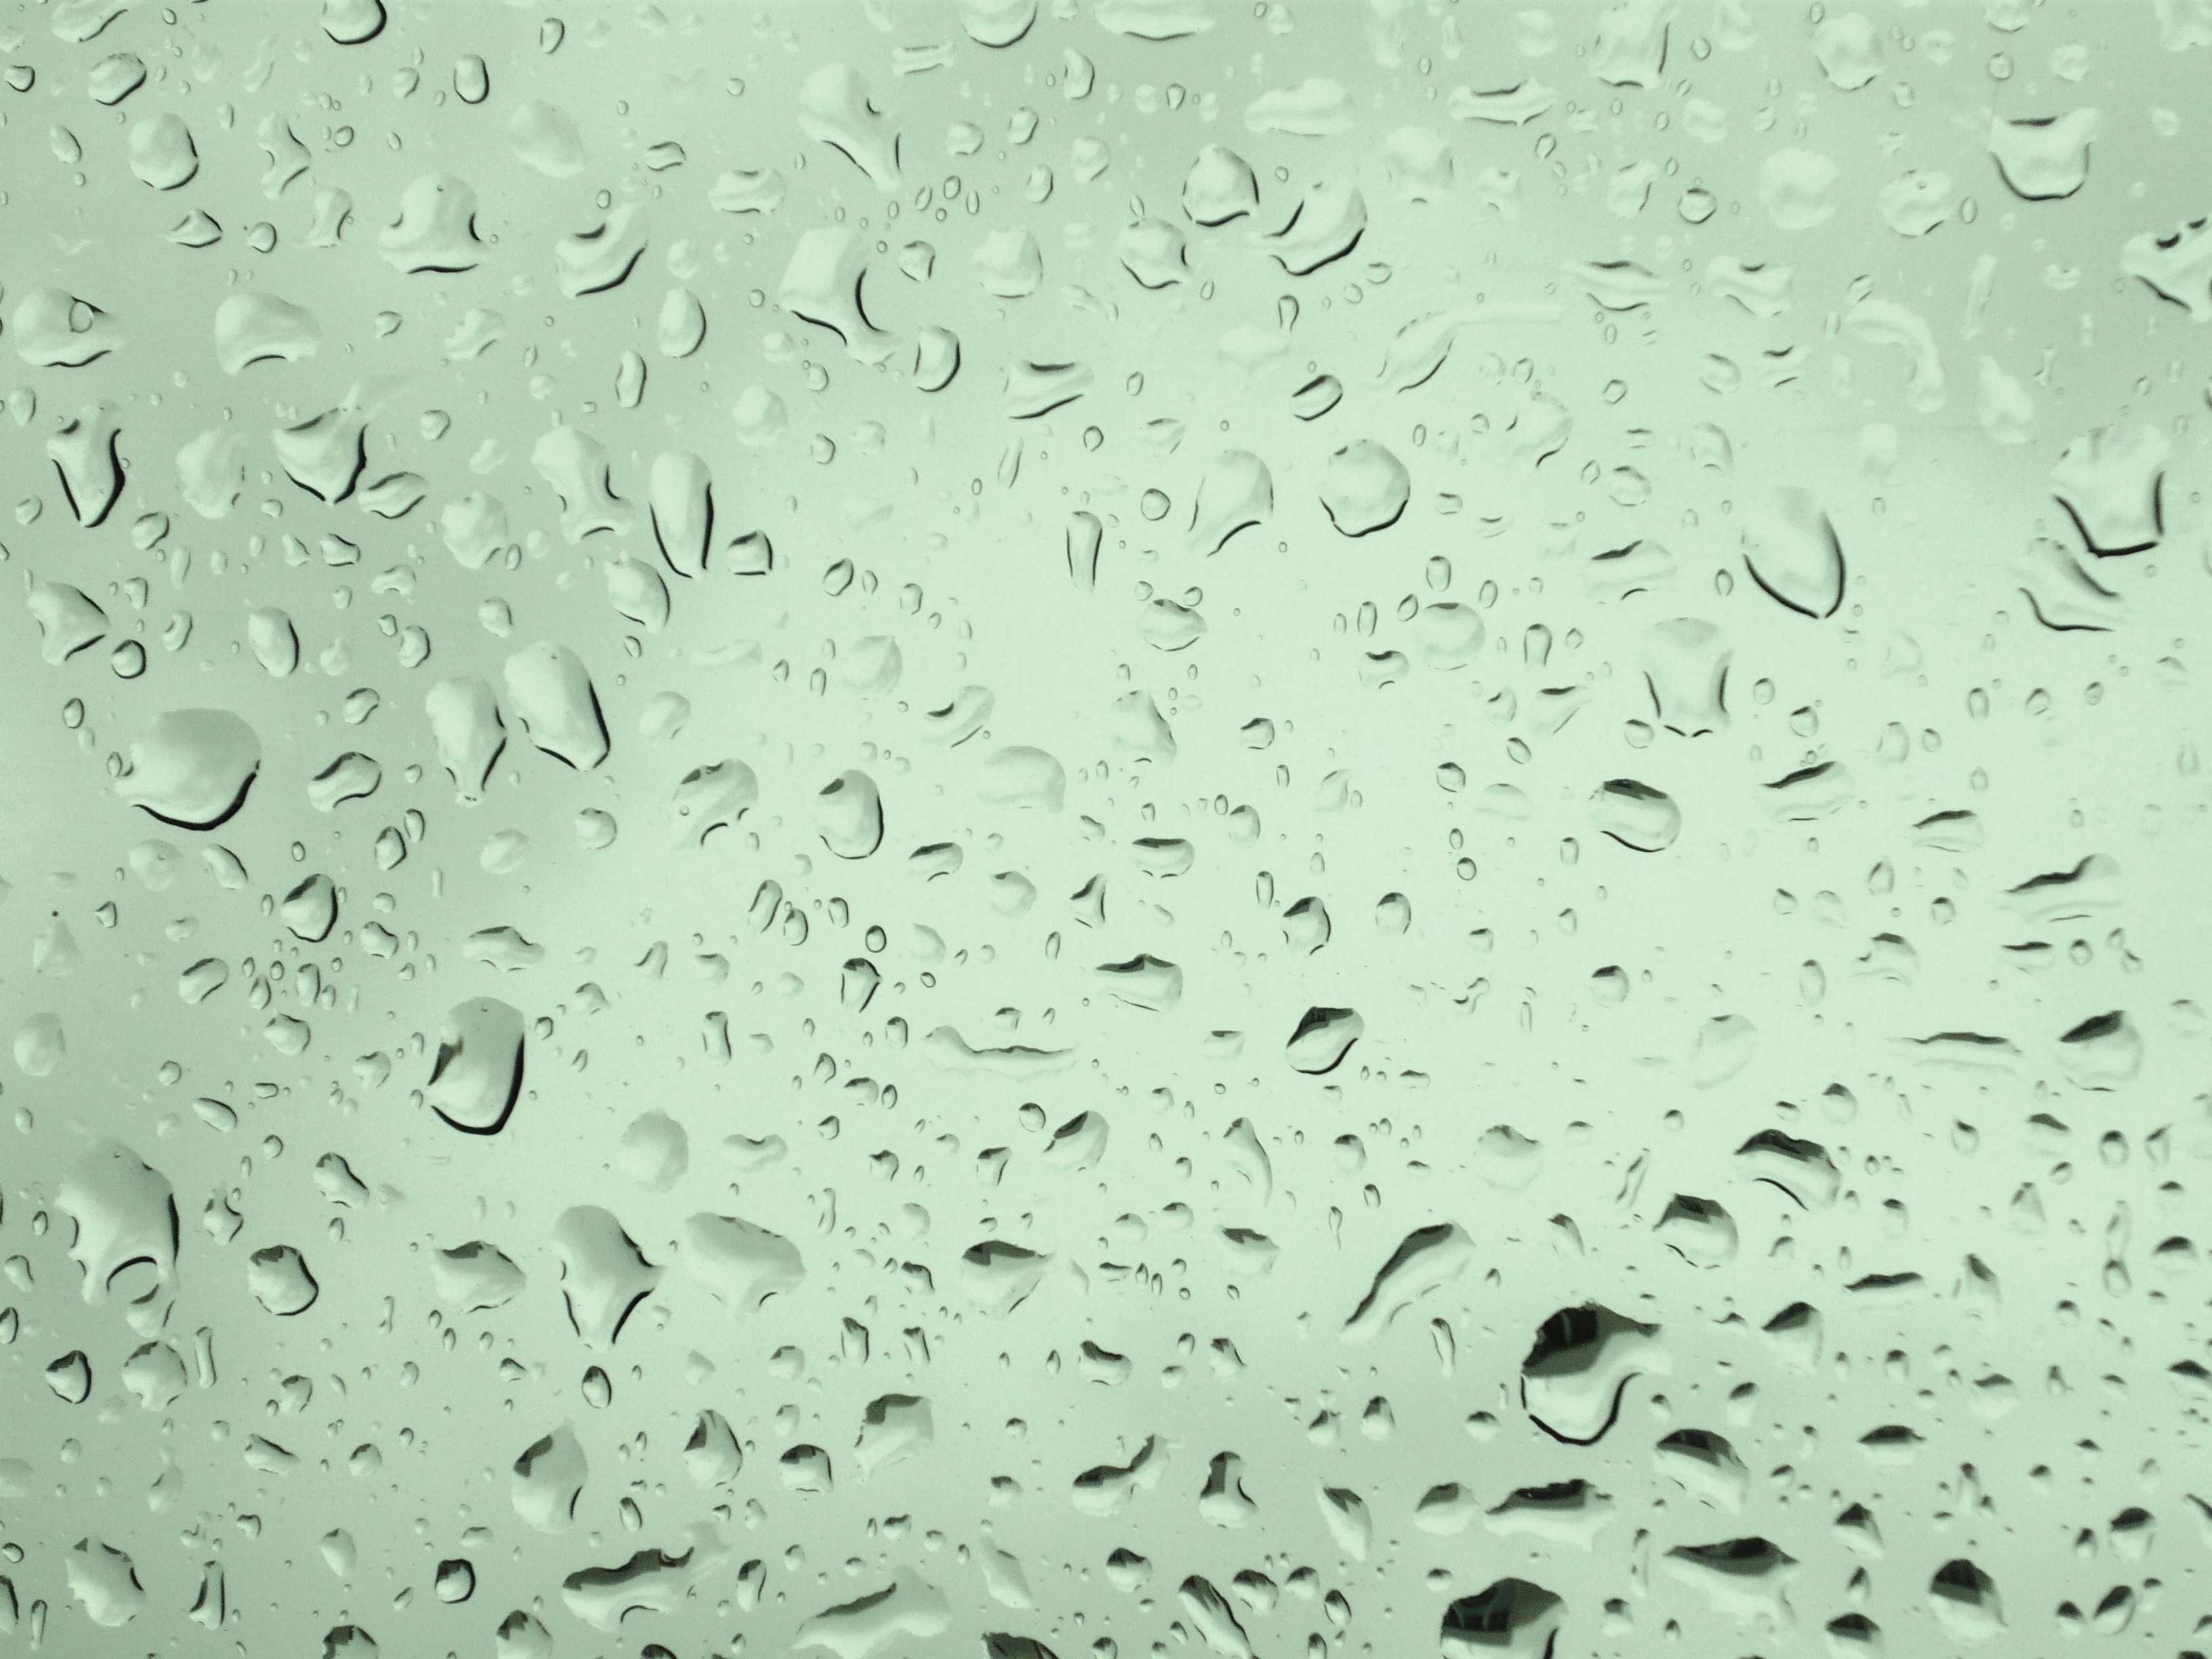
water, drop, texture, rain, raindrop, pattern, line, drip, circle